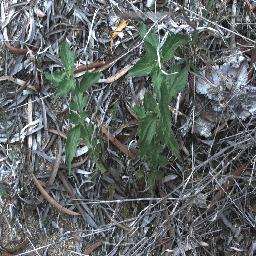
Label: siam_weed